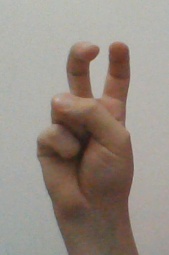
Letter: toot